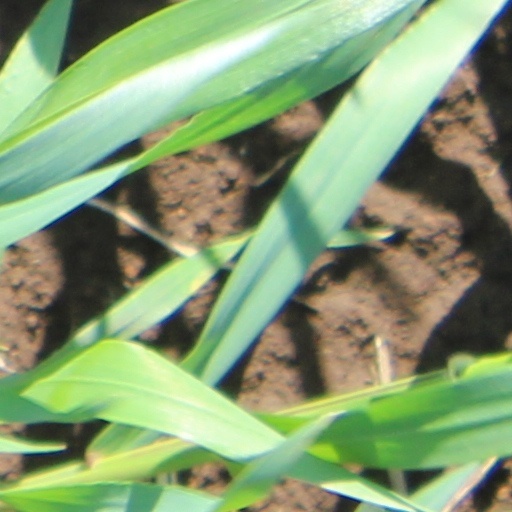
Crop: wheat